Don't Make Any Plans for Tonight

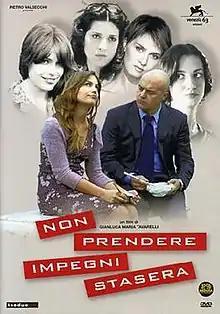

Don't Make Any Plans for Tonight is a 2006 Italian drama film written and directed by Gianluca Maria Tavarelli.